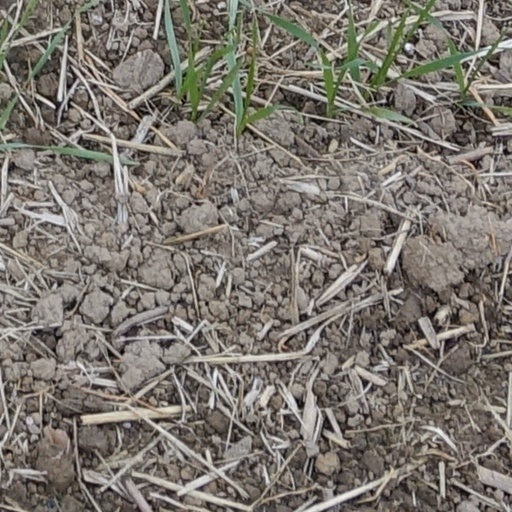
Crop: wheat